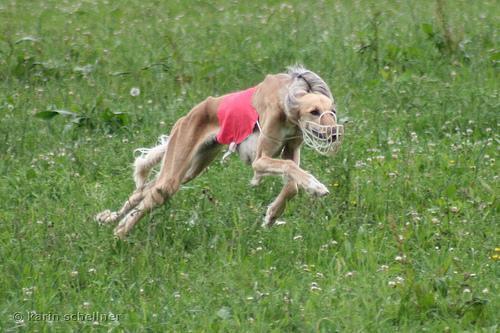
Saluki